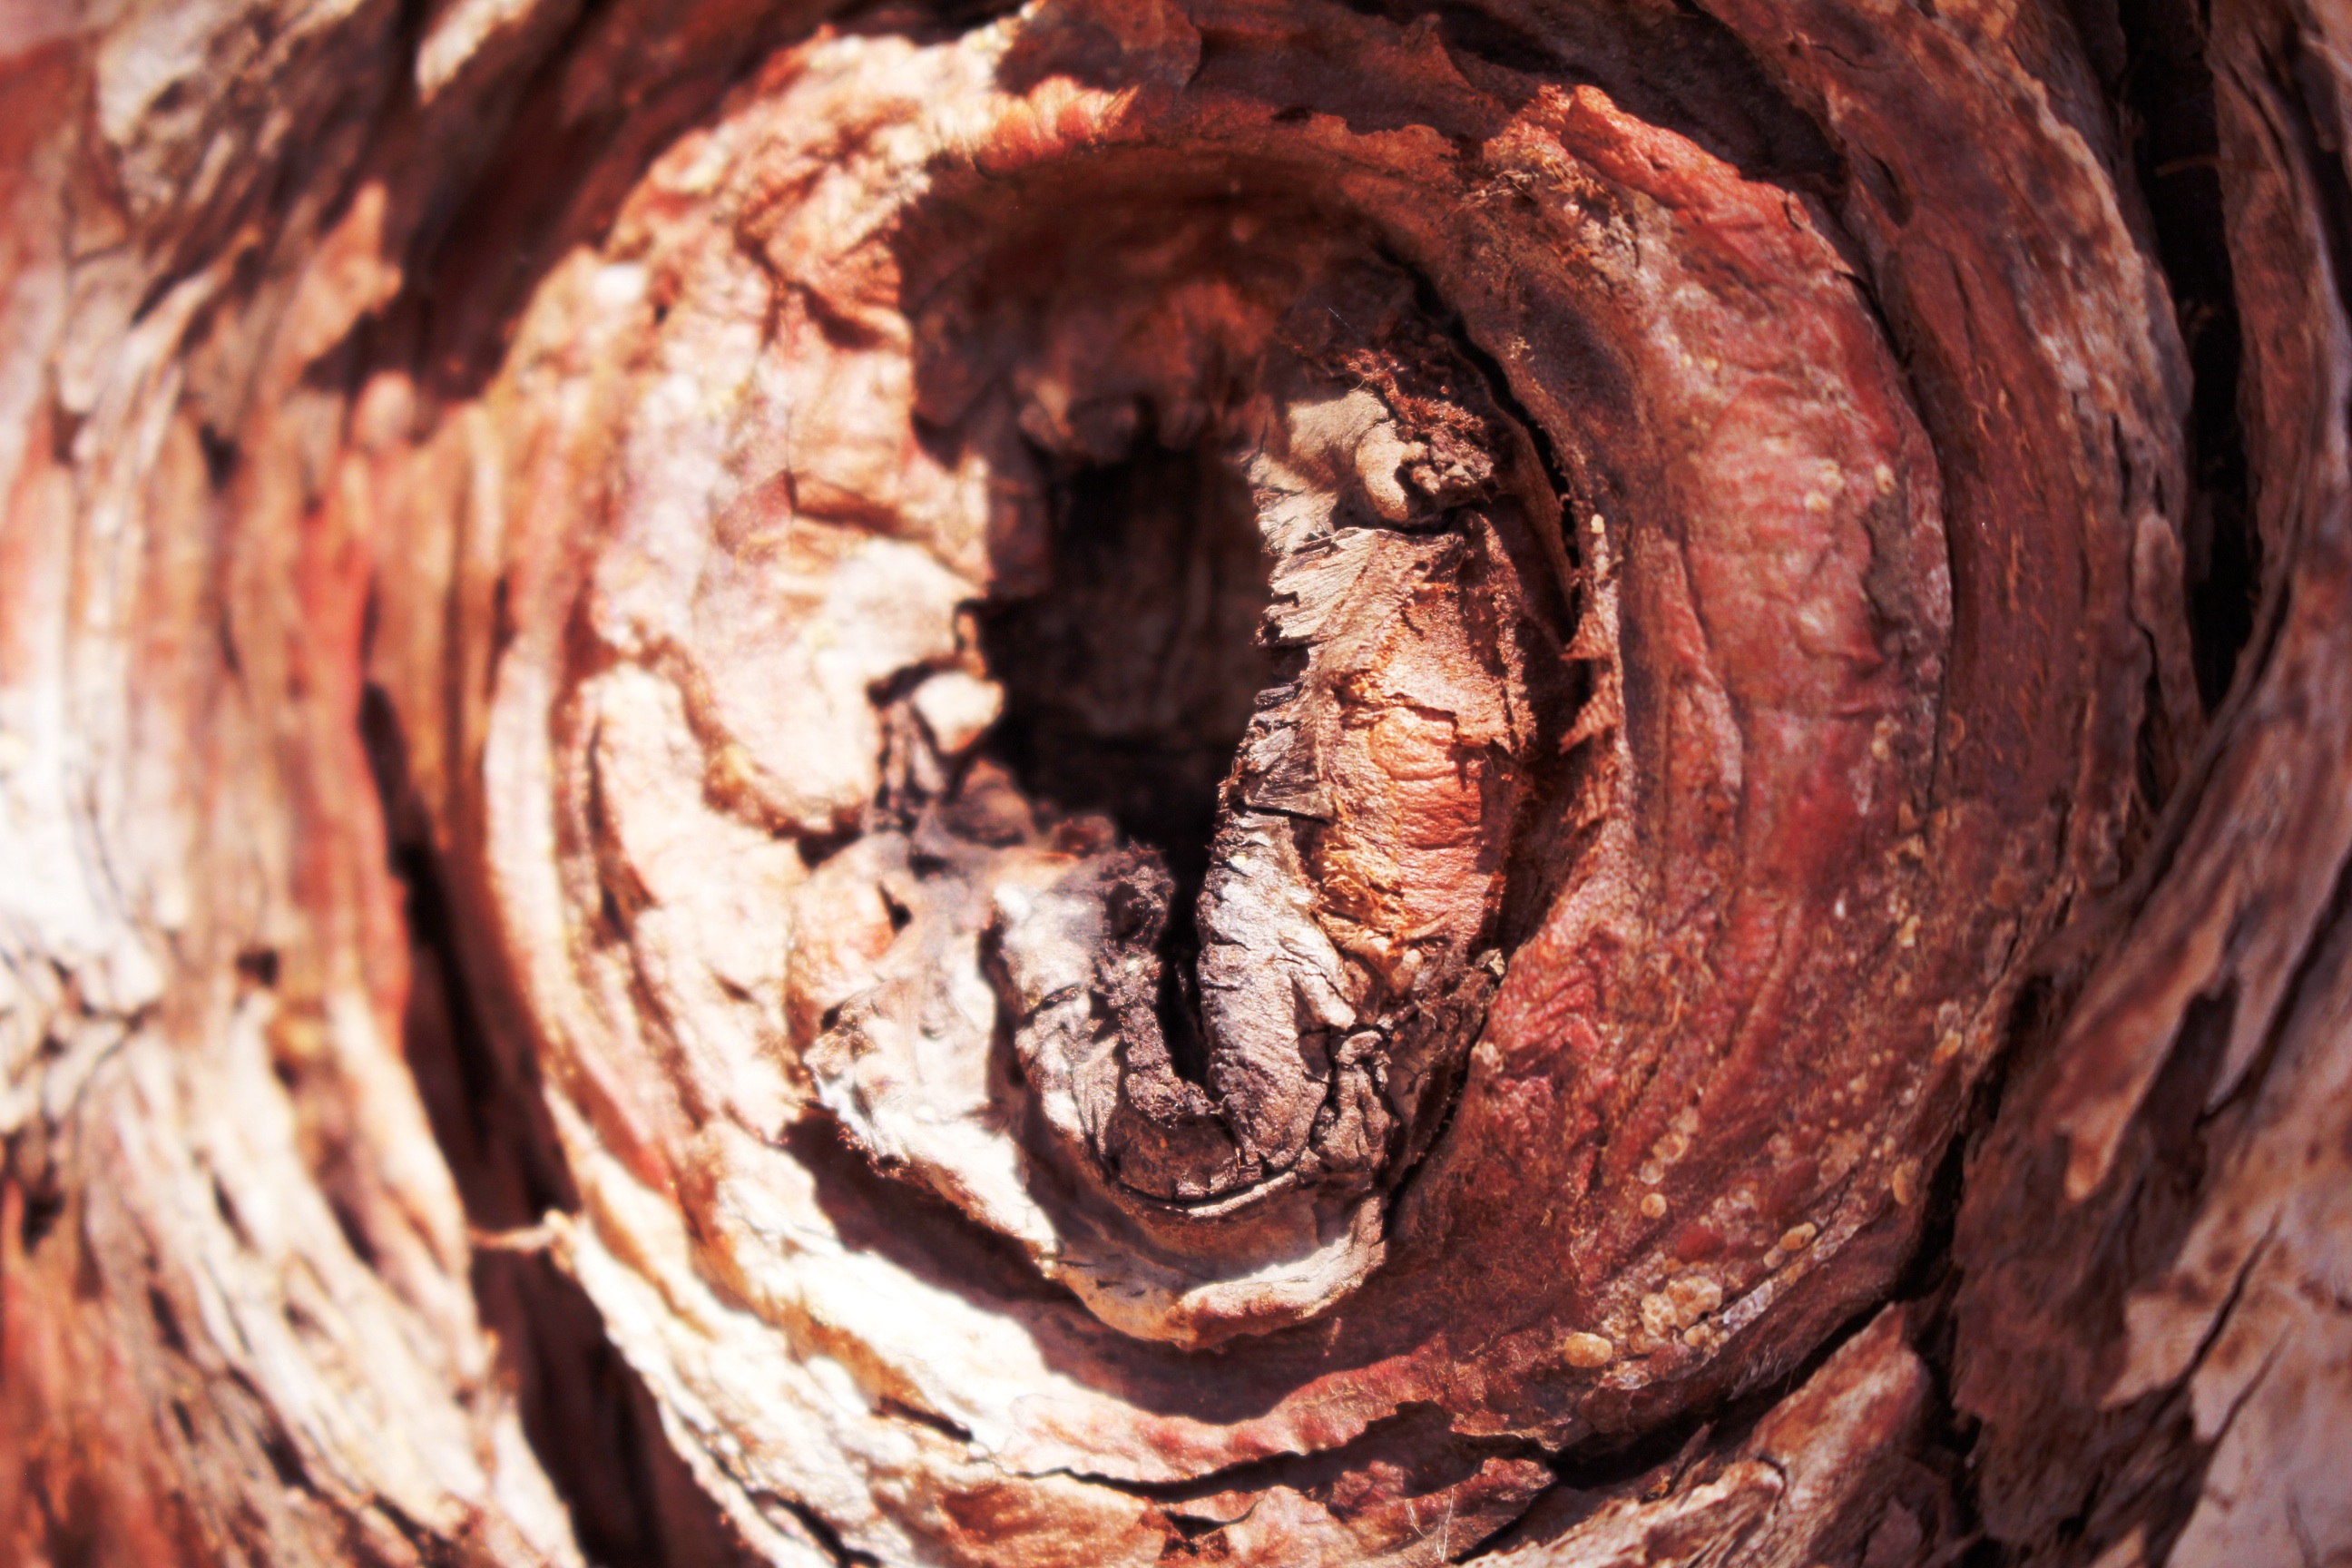
tree, wood, trunk, soil, close up, hornet, carving, macro photography, woody plant, medicinal mushroom